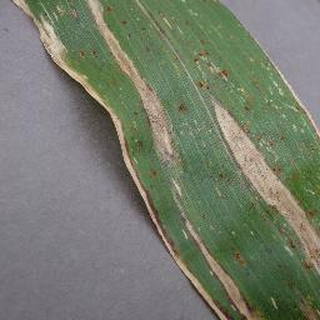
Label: corn_northern_leaf_blight